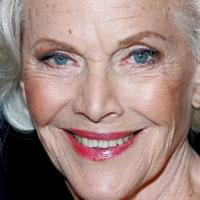
Age group: age 80 +